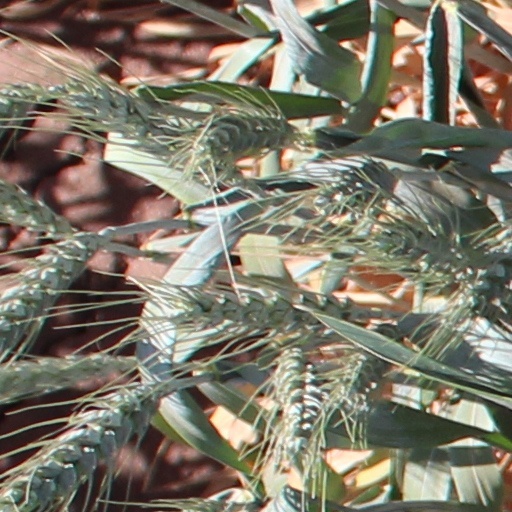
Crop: wheat